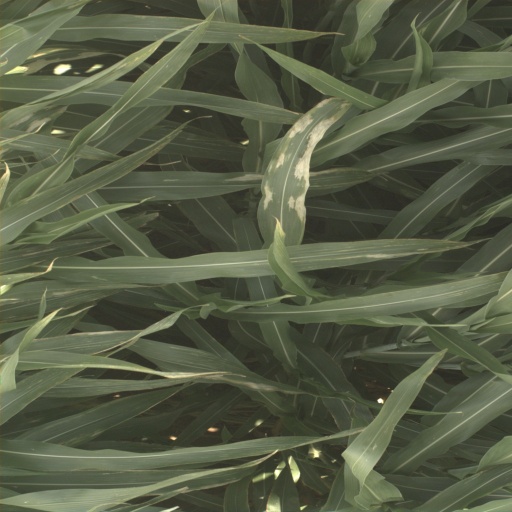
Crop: sorghum